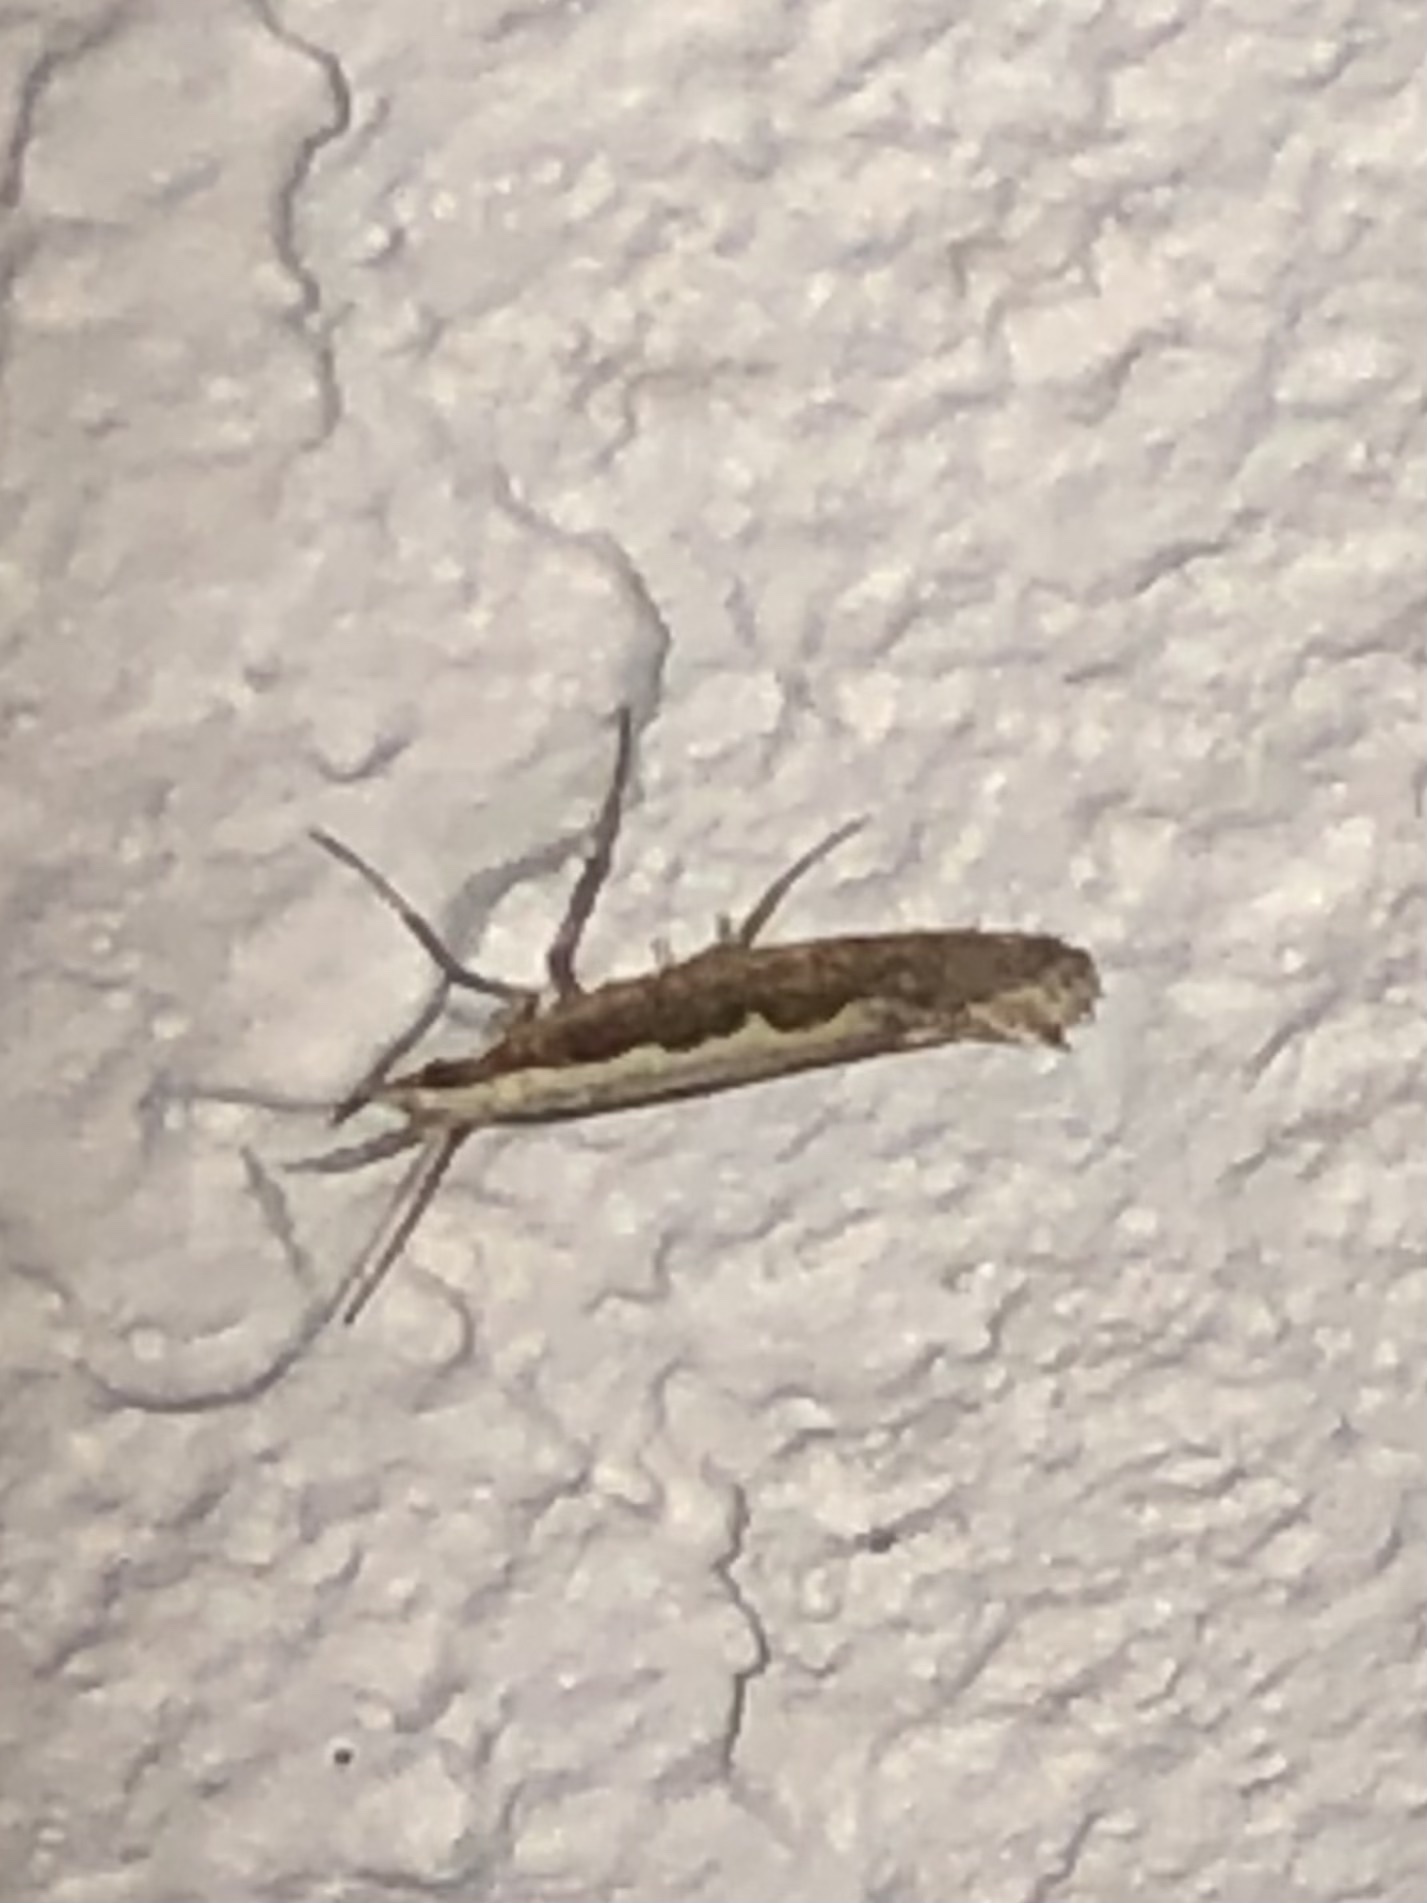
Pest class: diamondback_moth